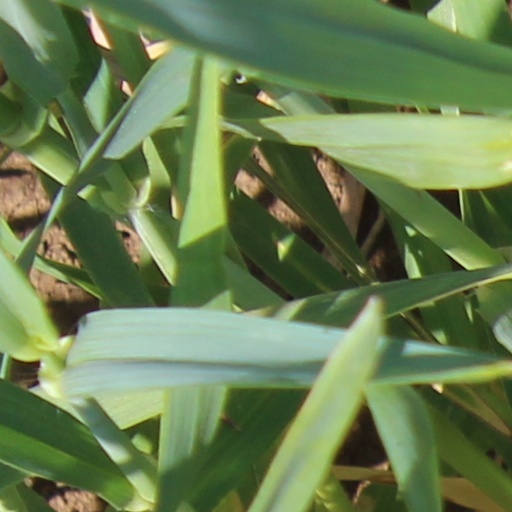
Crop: wheat